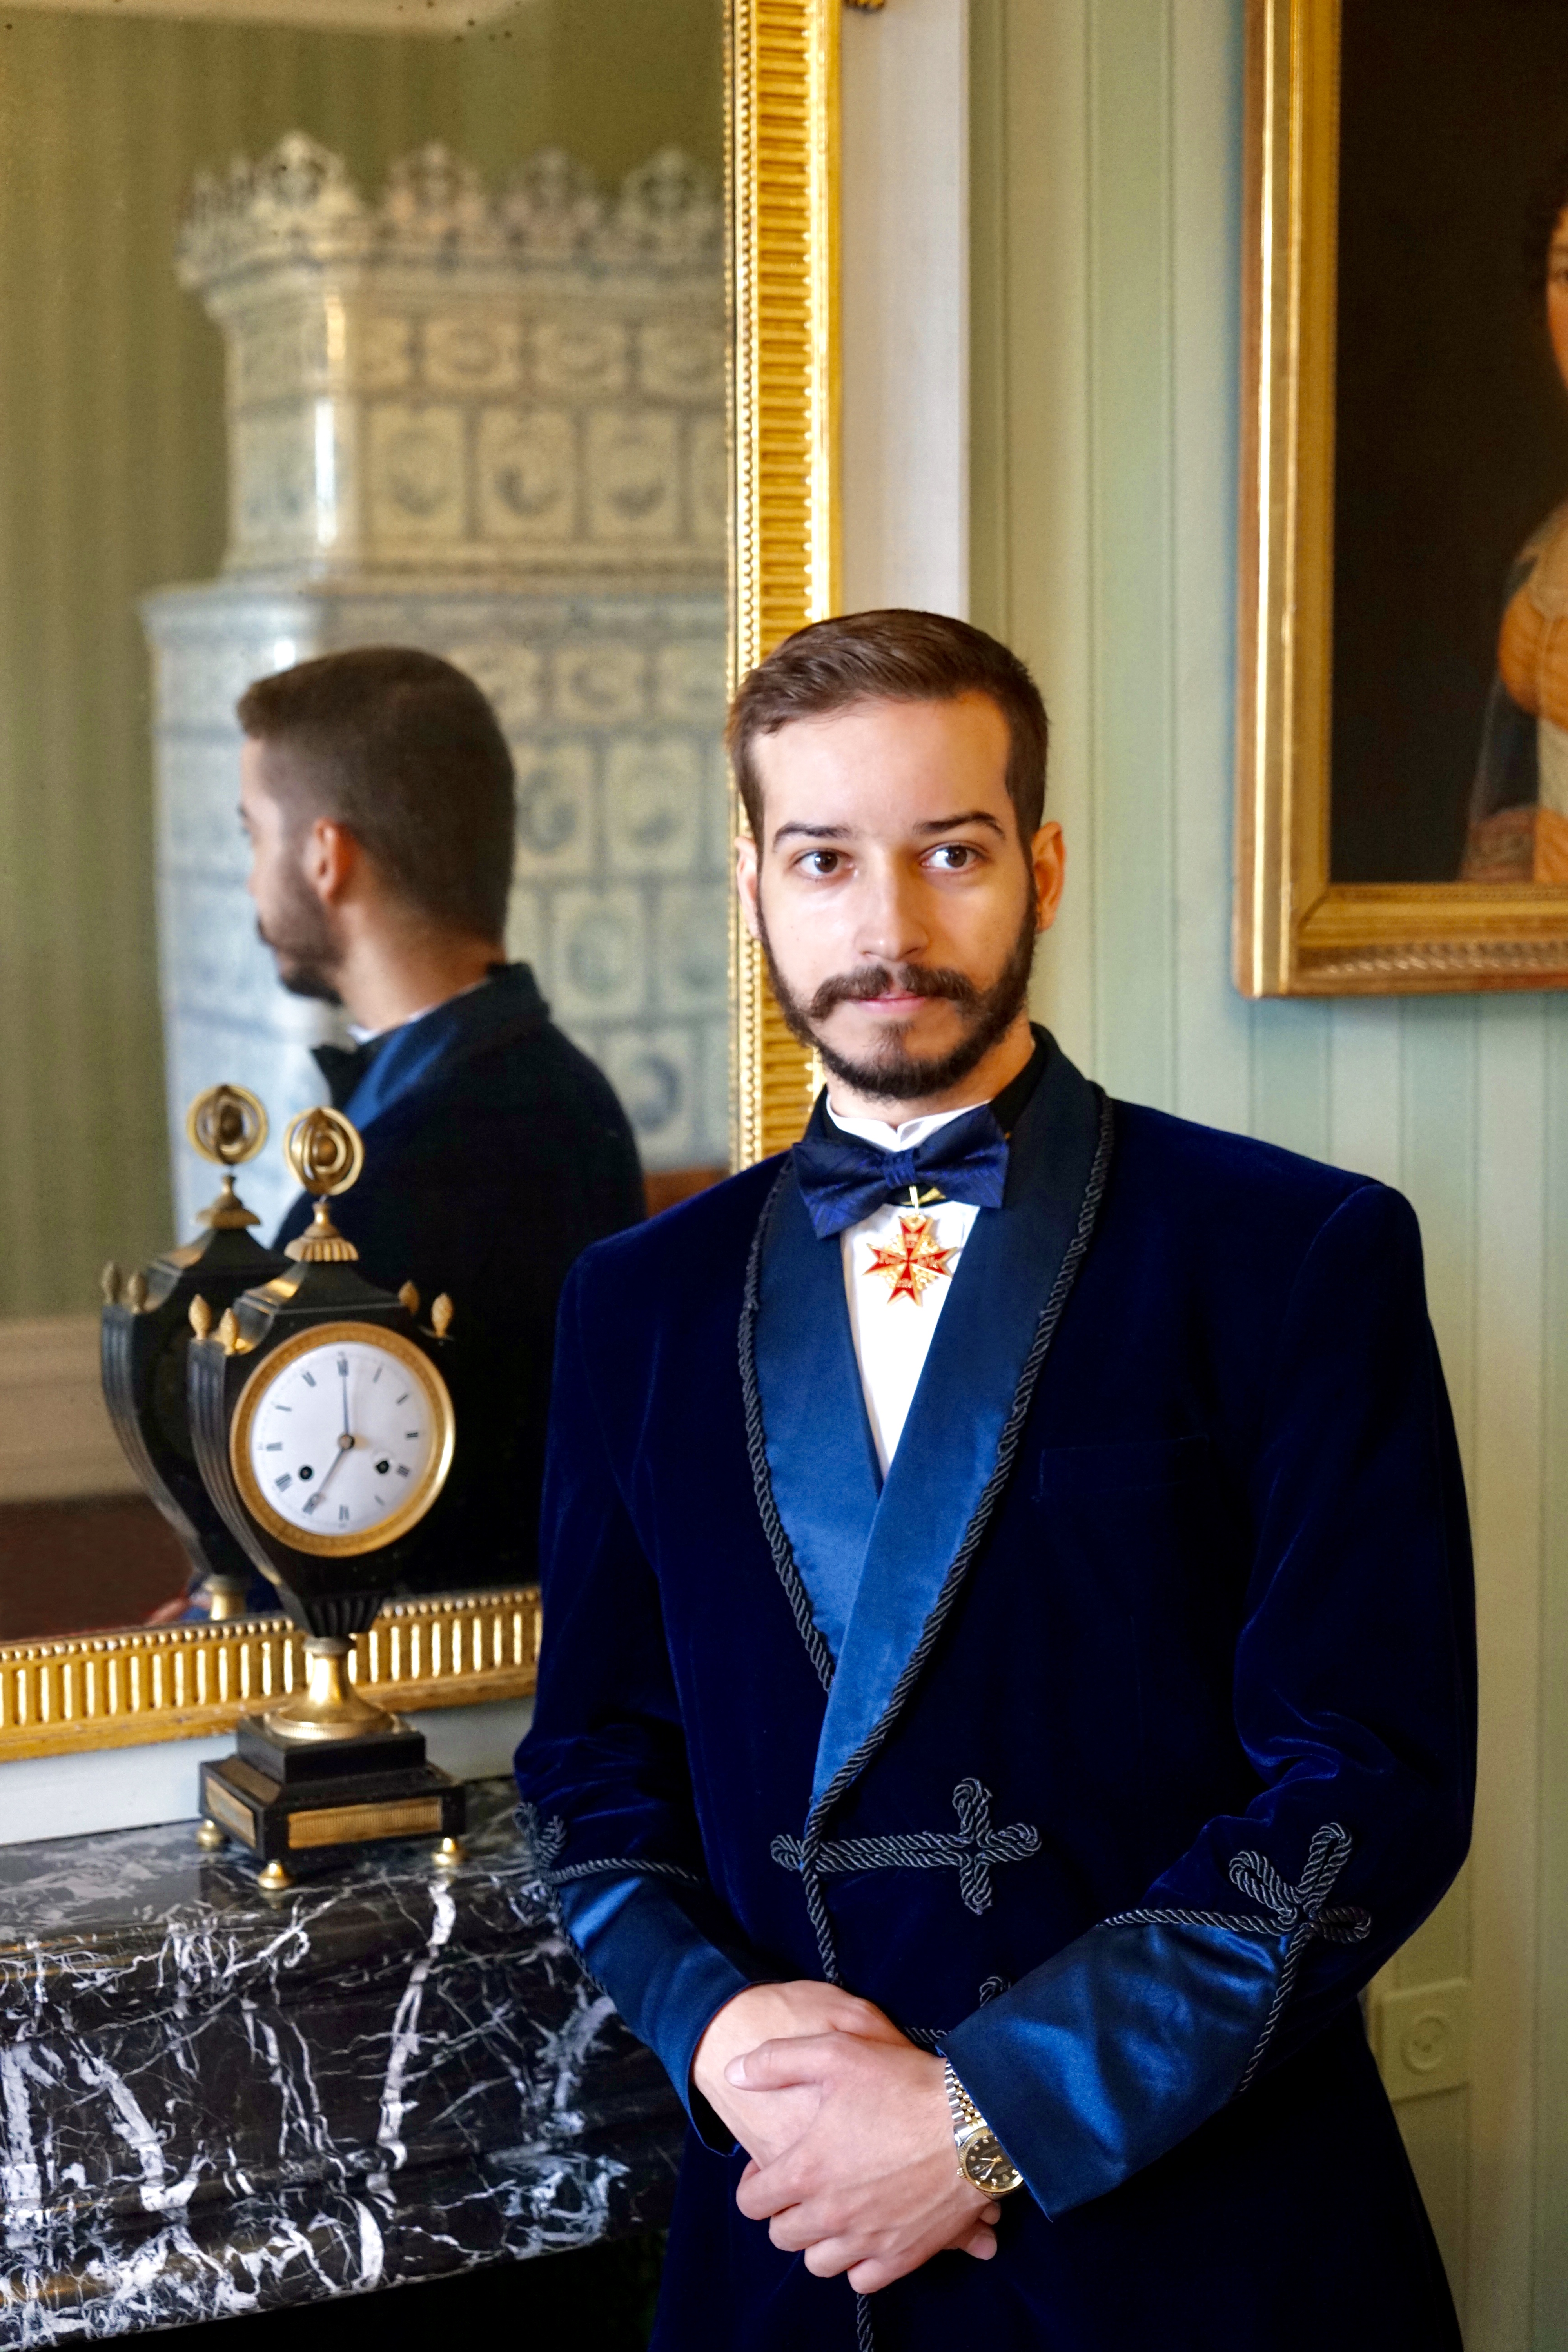
king, and, emperor, jonas, i, of, the, Lauwiner, empire, monarch, kingdom, family, royal, switzerland, france, valais, Lowina, brig, order, merit, admiral, field, marshal, legion, Koenig, kaiser, imperium, Micronation, schweiz, Wallis, Grosslandbesitzer, collar, dress shirt, outerwear, coat, formal wear, suit, blazer, picture frame, cobalt blue, bow tie, facial hair, embellishment, fashion design, beard, tuxedo, button, pocket